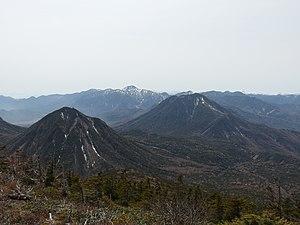
Japon
Le mont Komanago est une montagne du Japon située dans la préfecture de Tochigi.